Hudson's Detroit

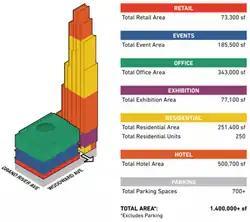
Hudson's Site mixed use proposal.

In 2013, after over a decade of little activity at the site, Rock Ventures announced that SHoP Architects had been selected to lead the design process for the area. In 2017, construction began with the removal of the underground parking garage that had been built in 2001. In March 2020, construction progress was halted due to the COVID-19 pandemic, but resumed after 45 days. In December of the same year, construction reached above the ground for the first time.